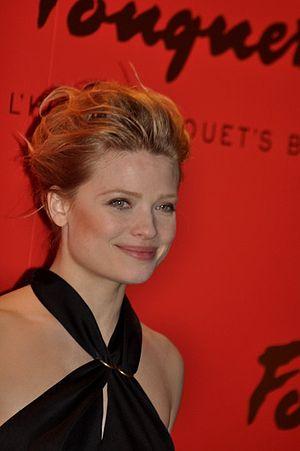
Mélanie Thierry à la cérémonie des César du cinéma